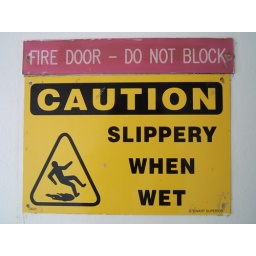
a sign on the door in my hotel